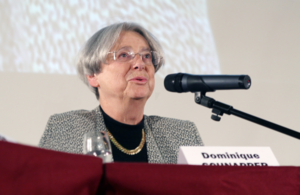
Œuvre dérivée de File:Portrait de Dominique Schnapper.jpg visant à la rendre plus lisible
Dominique Schnapper, née Dominique Aron le 9 novembre 1934 à Paris, est une sociologue et politologue française.